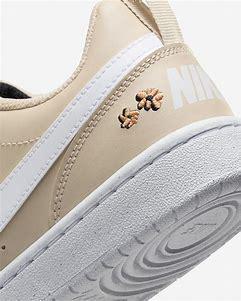
Brand: Nike
Model: Court Borough Recraft